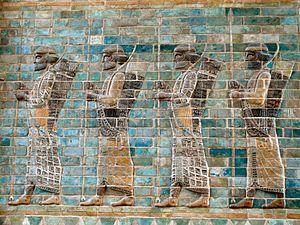
4 des mélophores (gardes perses immortels) des fameuses frises de céramique en briques cuites à glaçures trouvées dans le tell de l’Apadana (palais de Darius le Grand) à Suse (Shush) par l’archéologue français marcel Dieulafoy et ramenées à Paris. De telles frises polychromiques décoraient les façades des palais royaux achéménides dans leur capitales d’Ecbatane, Suse et Persépolis. Selon les écrits des anciens historiens grecs, les gardes royaux étaient au nombre de 1000, chaque mort était remplacé immédiatement d’où le nom d’immortel puisque leur nombre restait ainsi constant. Seuls, de jeunes nobles perses et mèdes pouvaient accéder à cette fonction. Ils étaient organisés en section de 1000 soldats, armés d’arcs, de boucliers et de lances, chaque section était commandée par un officier supérieur appelé un Chyliarque. Selon les ouvrages de l’historien Pierre Briant, qui s’oppose à l’idée généralement admise influencée par les écrits grecs anciens, et malgré la richesse colorée de leur tenue, il ne s’agit nullement d’une armée de parade ou d’unités de gardes de luxe, mais de combattants d’élite qui ont été engagés dans la plupart des campagnes militaires impériales. Pavillon Sully, musée du Louvre, Paris, France, Mars 2010
Suse est une ancienne cité de l'Iran située dans le sud-ouest de ce pays, dans une plaine à environ 140 km à l'est du fleuve Tigre. Habitée dès la fin du Vᵉ millénaire av. J.‑C., elle fut durant la haute Antiquité une des principales villes de la civilisation élamite, puis aux Vᵉ – IVᵉ siècle av. J.-C. la capitale de l'Empire perse achéménide, et resta peuplée jusqu'au XVᵉ siècle de notre ère au moins. La ville iranienne de Shush qui se trouve à proximité, en a pris la suite depuis le milieu du XXᵉ siècle.